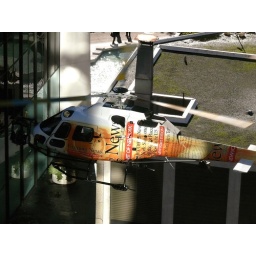
Fantastic Four 2, the Silver Surfer, movie set outside my office window in Vancouver, Canada